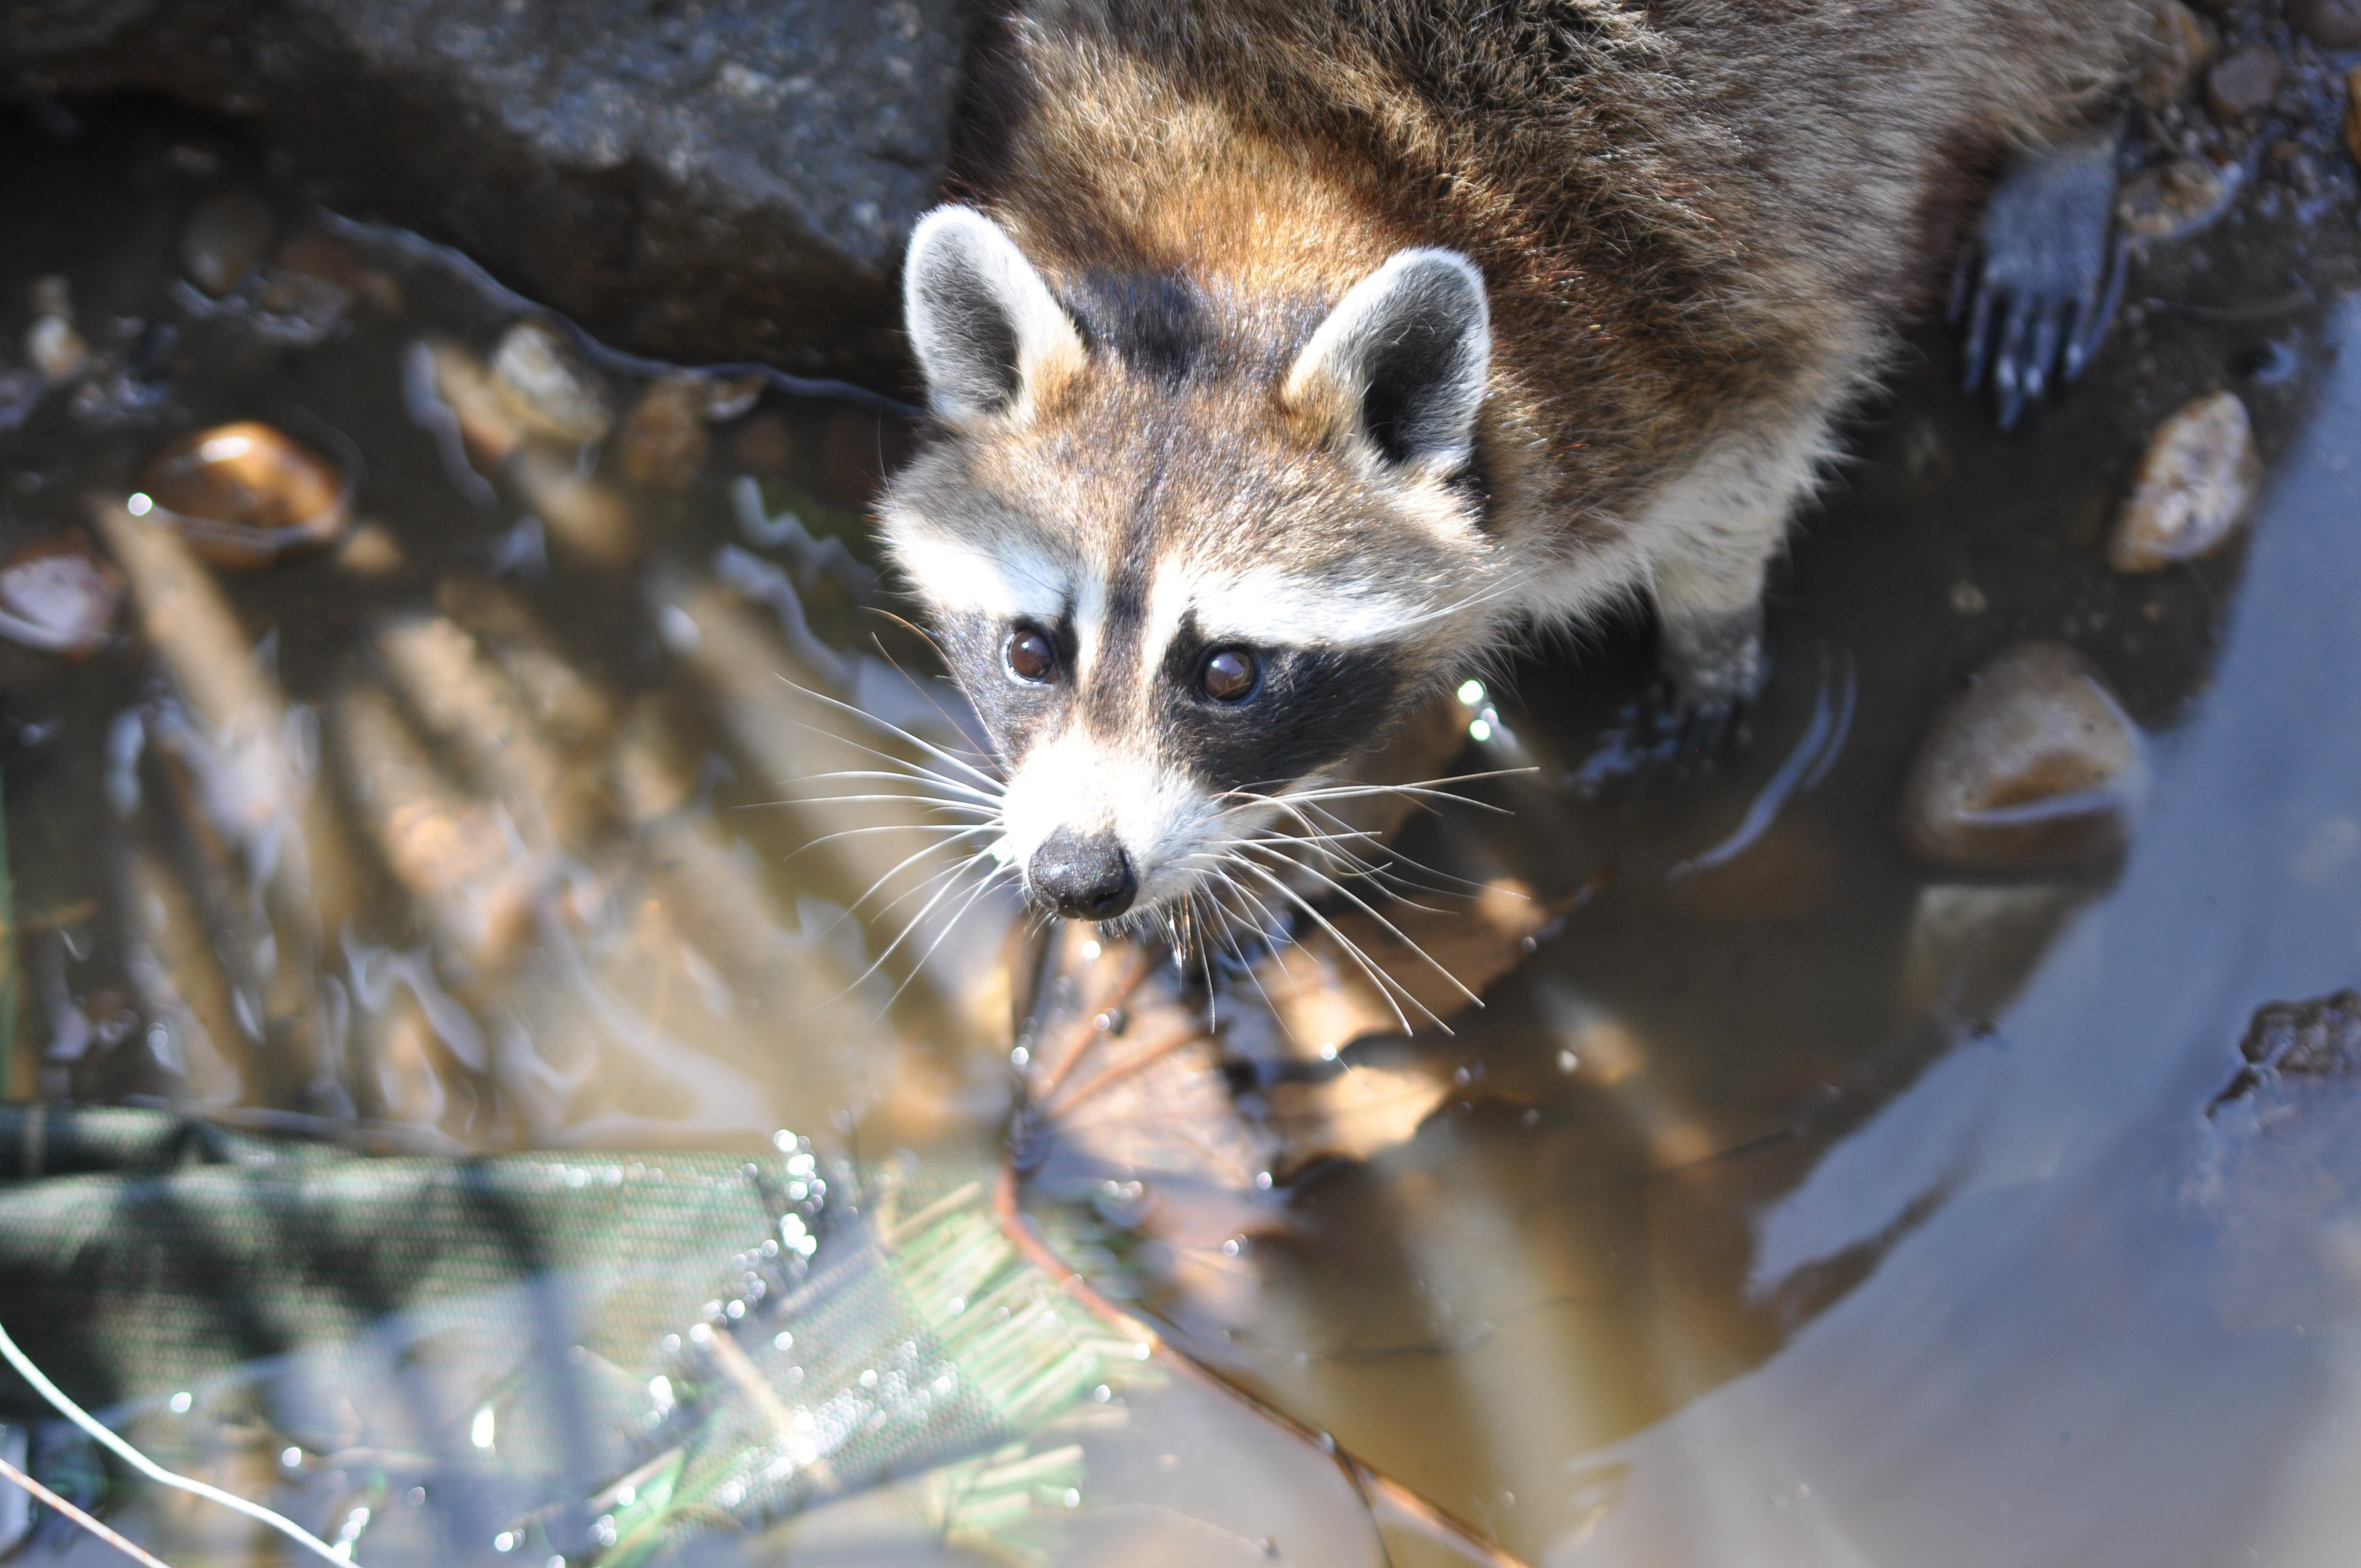
nature, forest, wildlife, mammal, fauna, wild animal, whiskers, raccoon, vertebrate, common raccoon, procyon lotor, procyon, procyonidae